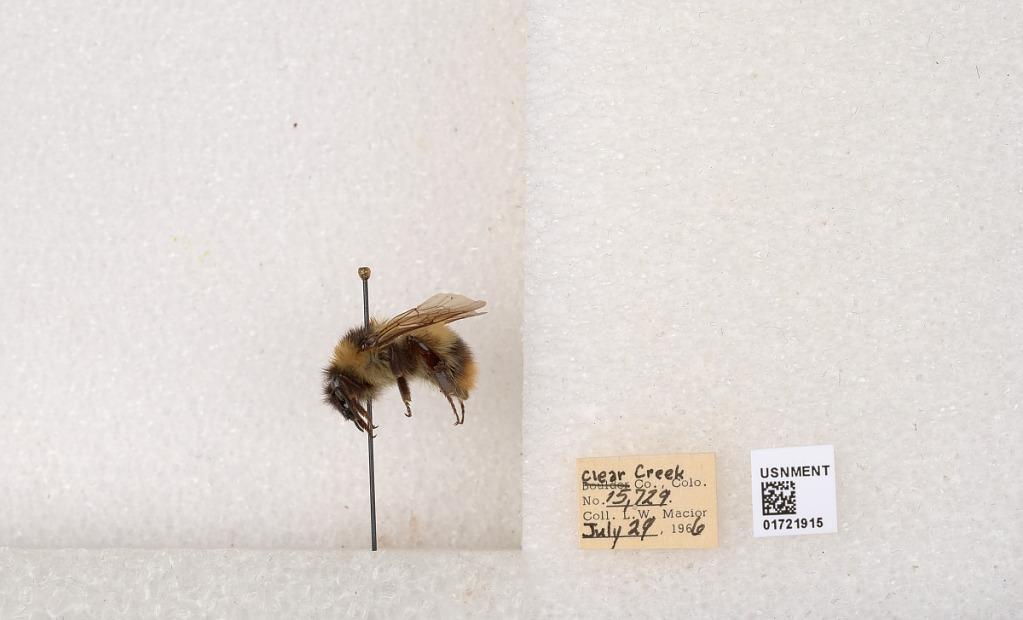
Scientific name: Bombus kirbyellus
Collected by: L. Macior
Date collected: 1966-7-29
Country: United States
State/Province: Colorado
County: Clear Creek
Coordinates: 39.6891, -105.644